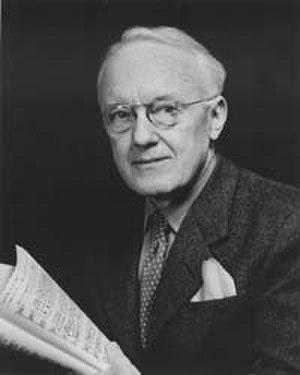
Randall Thompson est un compositeur et pédagogue américain, né à New York le 21 avril 1899, décédé à Boston, Massachusetts, le 9 juillet 1984.